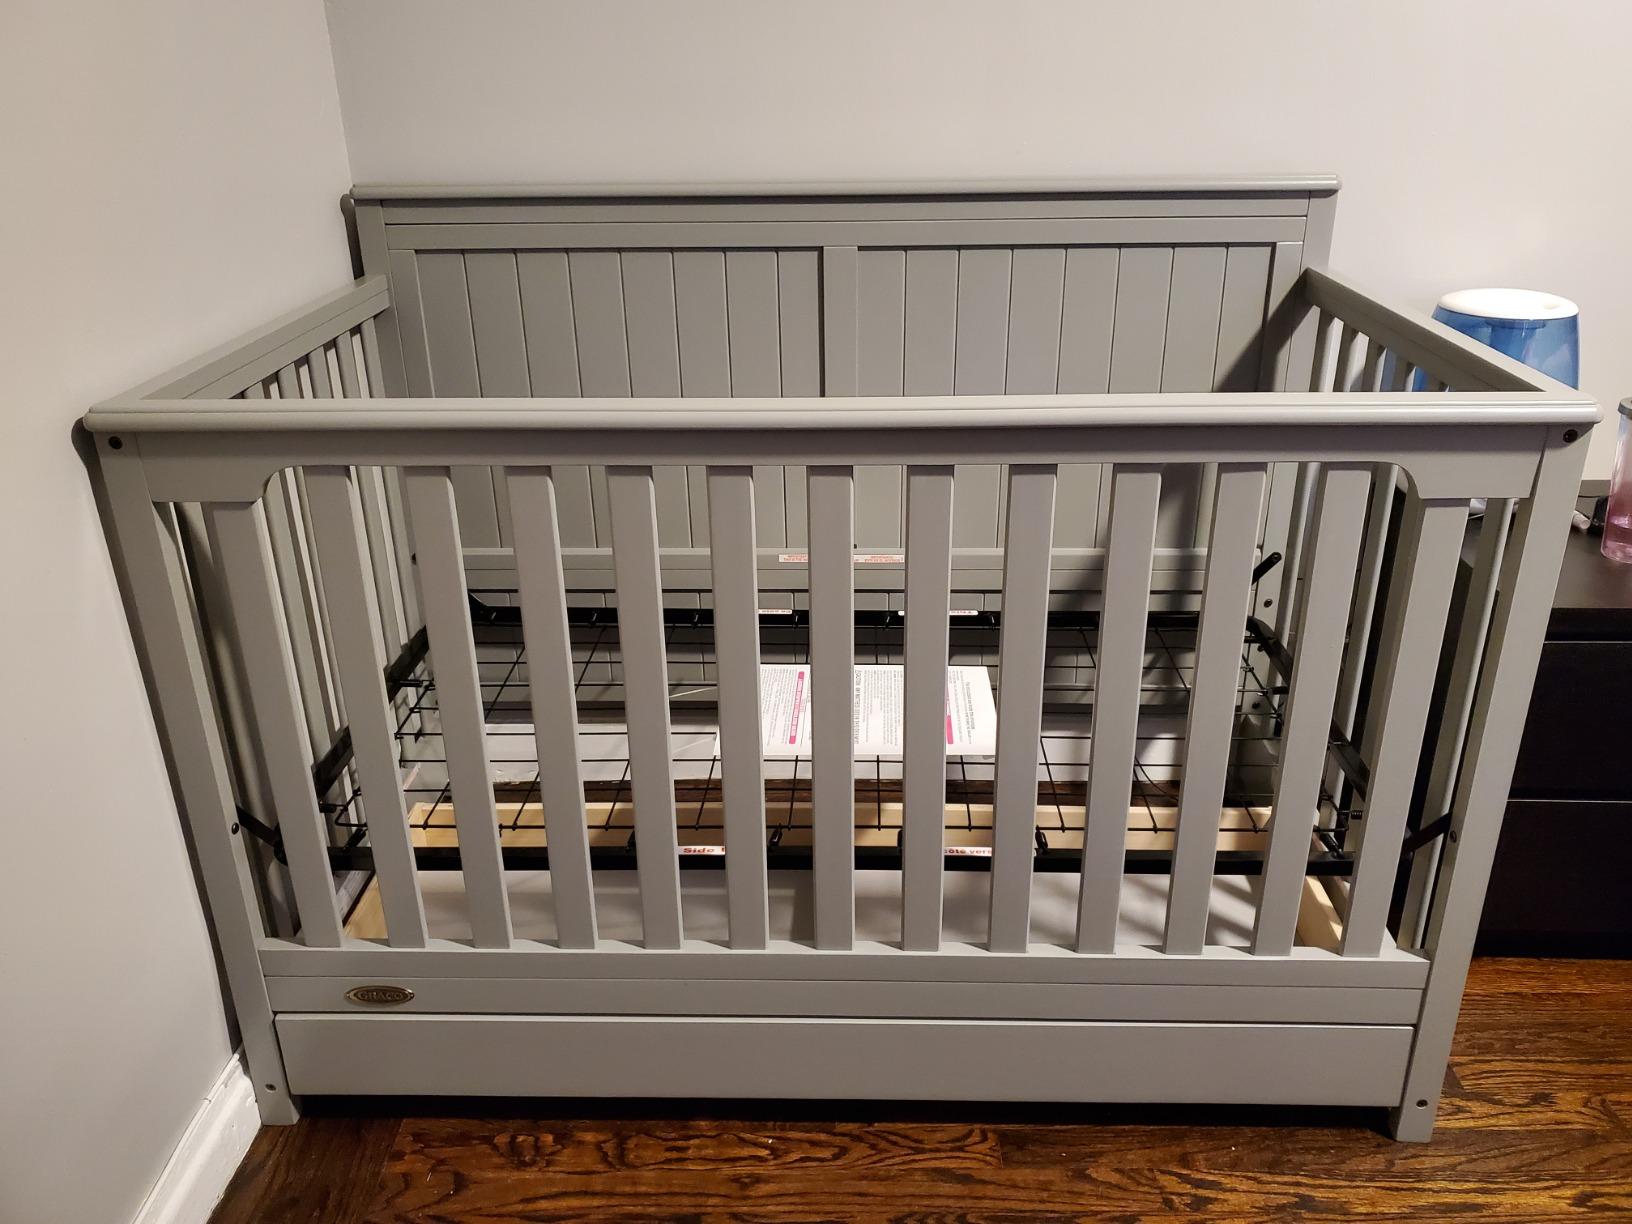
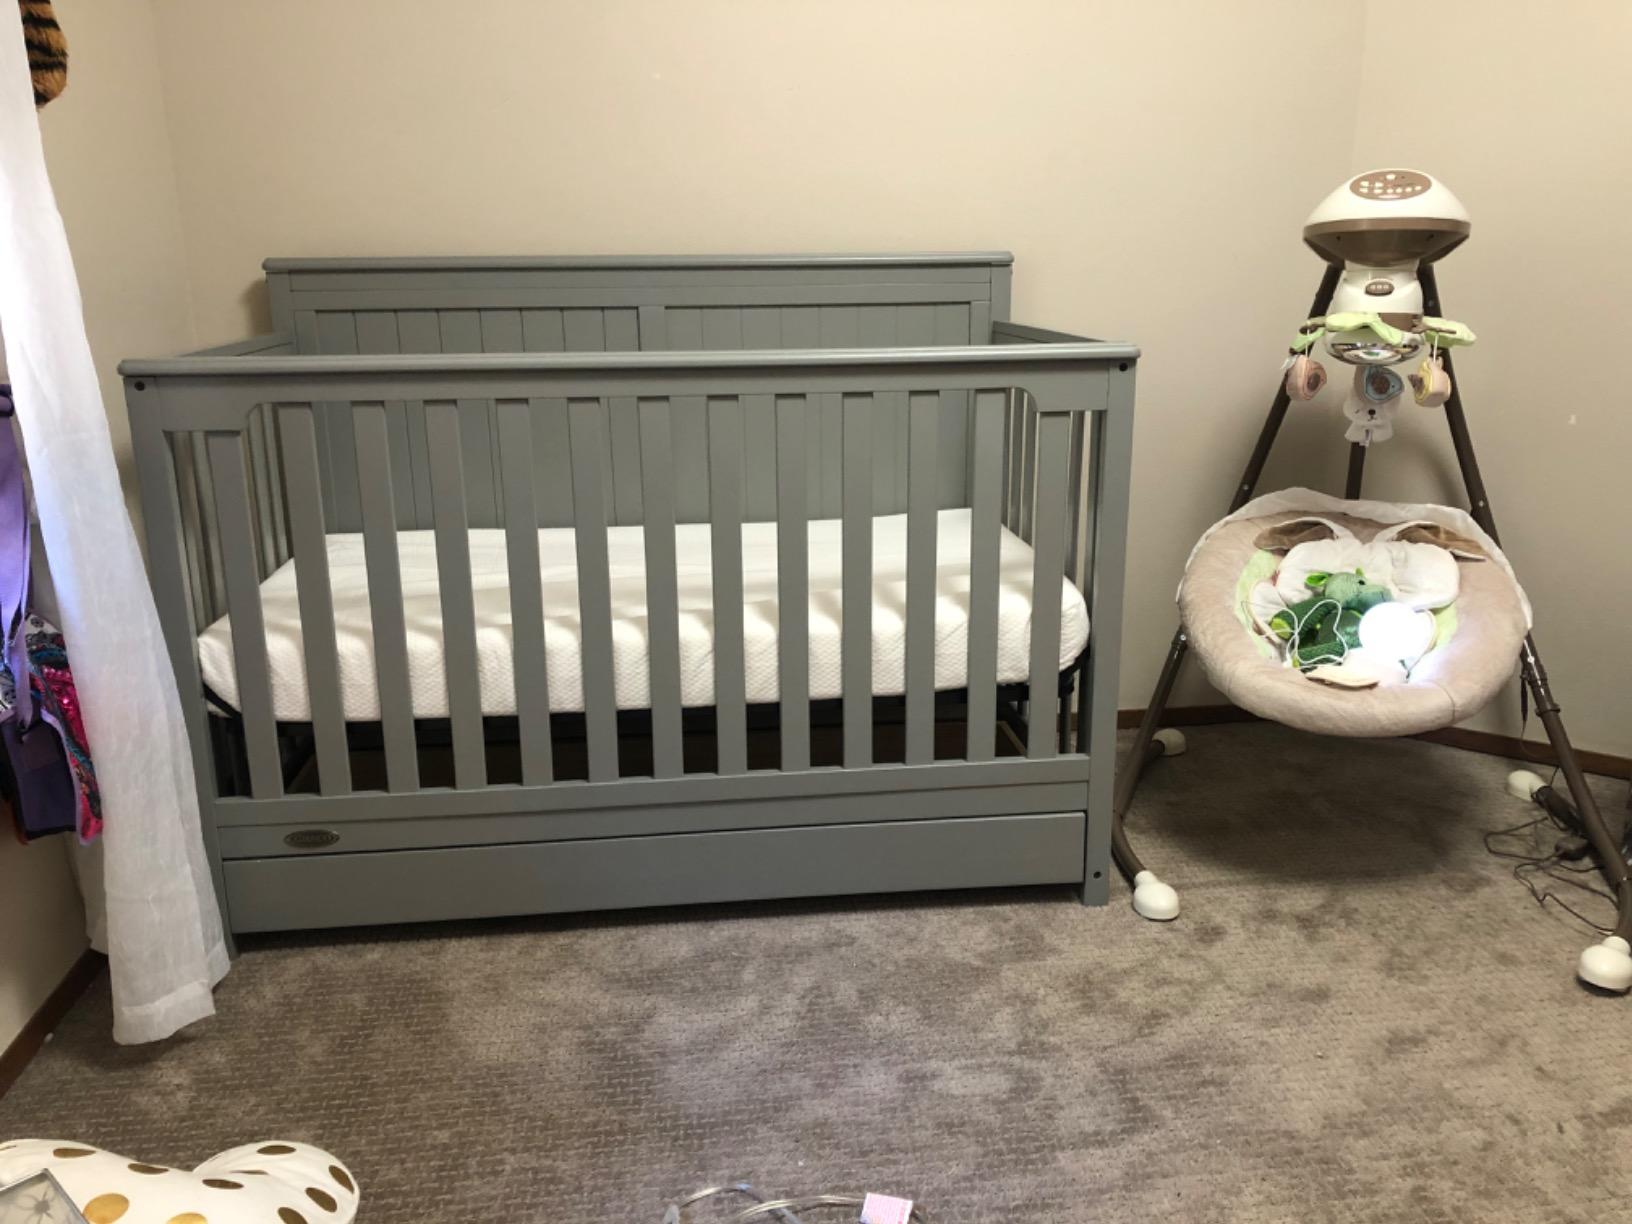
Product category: products_crib
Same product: yes